Tablet computer

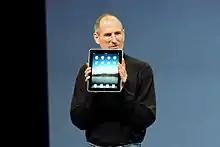
Steve Jobs introducing the iPad in San Francisco on January 27, 2010

Android was the first of the 2000s-era dominating platforms for tablet computers to reach the market. In 2008, the first plans for Android-based tablets appeared. The first products were released in 2009. Among them was the Archos 5, a pocket-sized model with a 5-inch touchscreen, that was first released with a proprietary operating system and later (in 2009) released with Android 1.4. The Camangi WebStation was released in Q2 2009. The first LTE Android tablet appeared late 2009 and was made by ICD for Verizon. This unit was called the Ultra, but a version called Vega was released around the same time. Ultra had a 7-inch display while Vega's was 15 inches. Many more products followed in 2010. Several manufacturers waited for Android Honeycomb, specifically adapted for use with tablets, which debuted in February 2011.